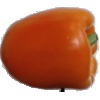
Label: Pepper Orange 1